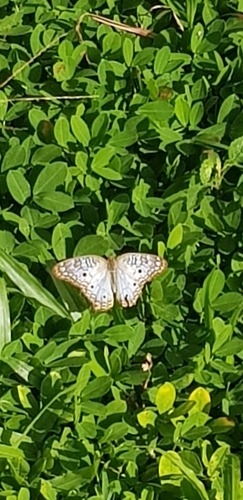
Scientific name: Anartia jatrophae
Common name: White peacock
Family: Nymphalidae
Order: Lepidoptera
Pollinator type: Primary pollinator
Habitat: Gardens, parks, and open areas
Geographic range: Southern United States to Argentina
Conservation status: Least Concern